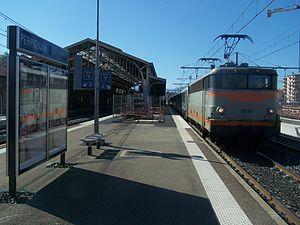
Un TER Languedoc-Roussillon s'apprêtant à quitter la gare de Perpignan (66) pour rejoindre Avignon (Vaucluse) en une belle matinée ensoleillée.
La gare de Perpignan est une gare ferroviaire française, située à proximité du centre-ville de Perpignan, dans le département des Pyrénées-Orientales, en région Occitanie.